Italian settlers in Libya

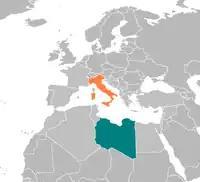
Location of Italy (orange) and Libya (teal)

In 1940 World War II broke out between Italy and the United Kingdom. The defeat of the Axis forces in the North African Campaigns of World War II meant Italy lost Libya to British and French control. After these Western Desert Campaign defeats in 1943, Italy was forced to abandon its colonial intentions and projects, but most of the Italian settlers remained in Libya.